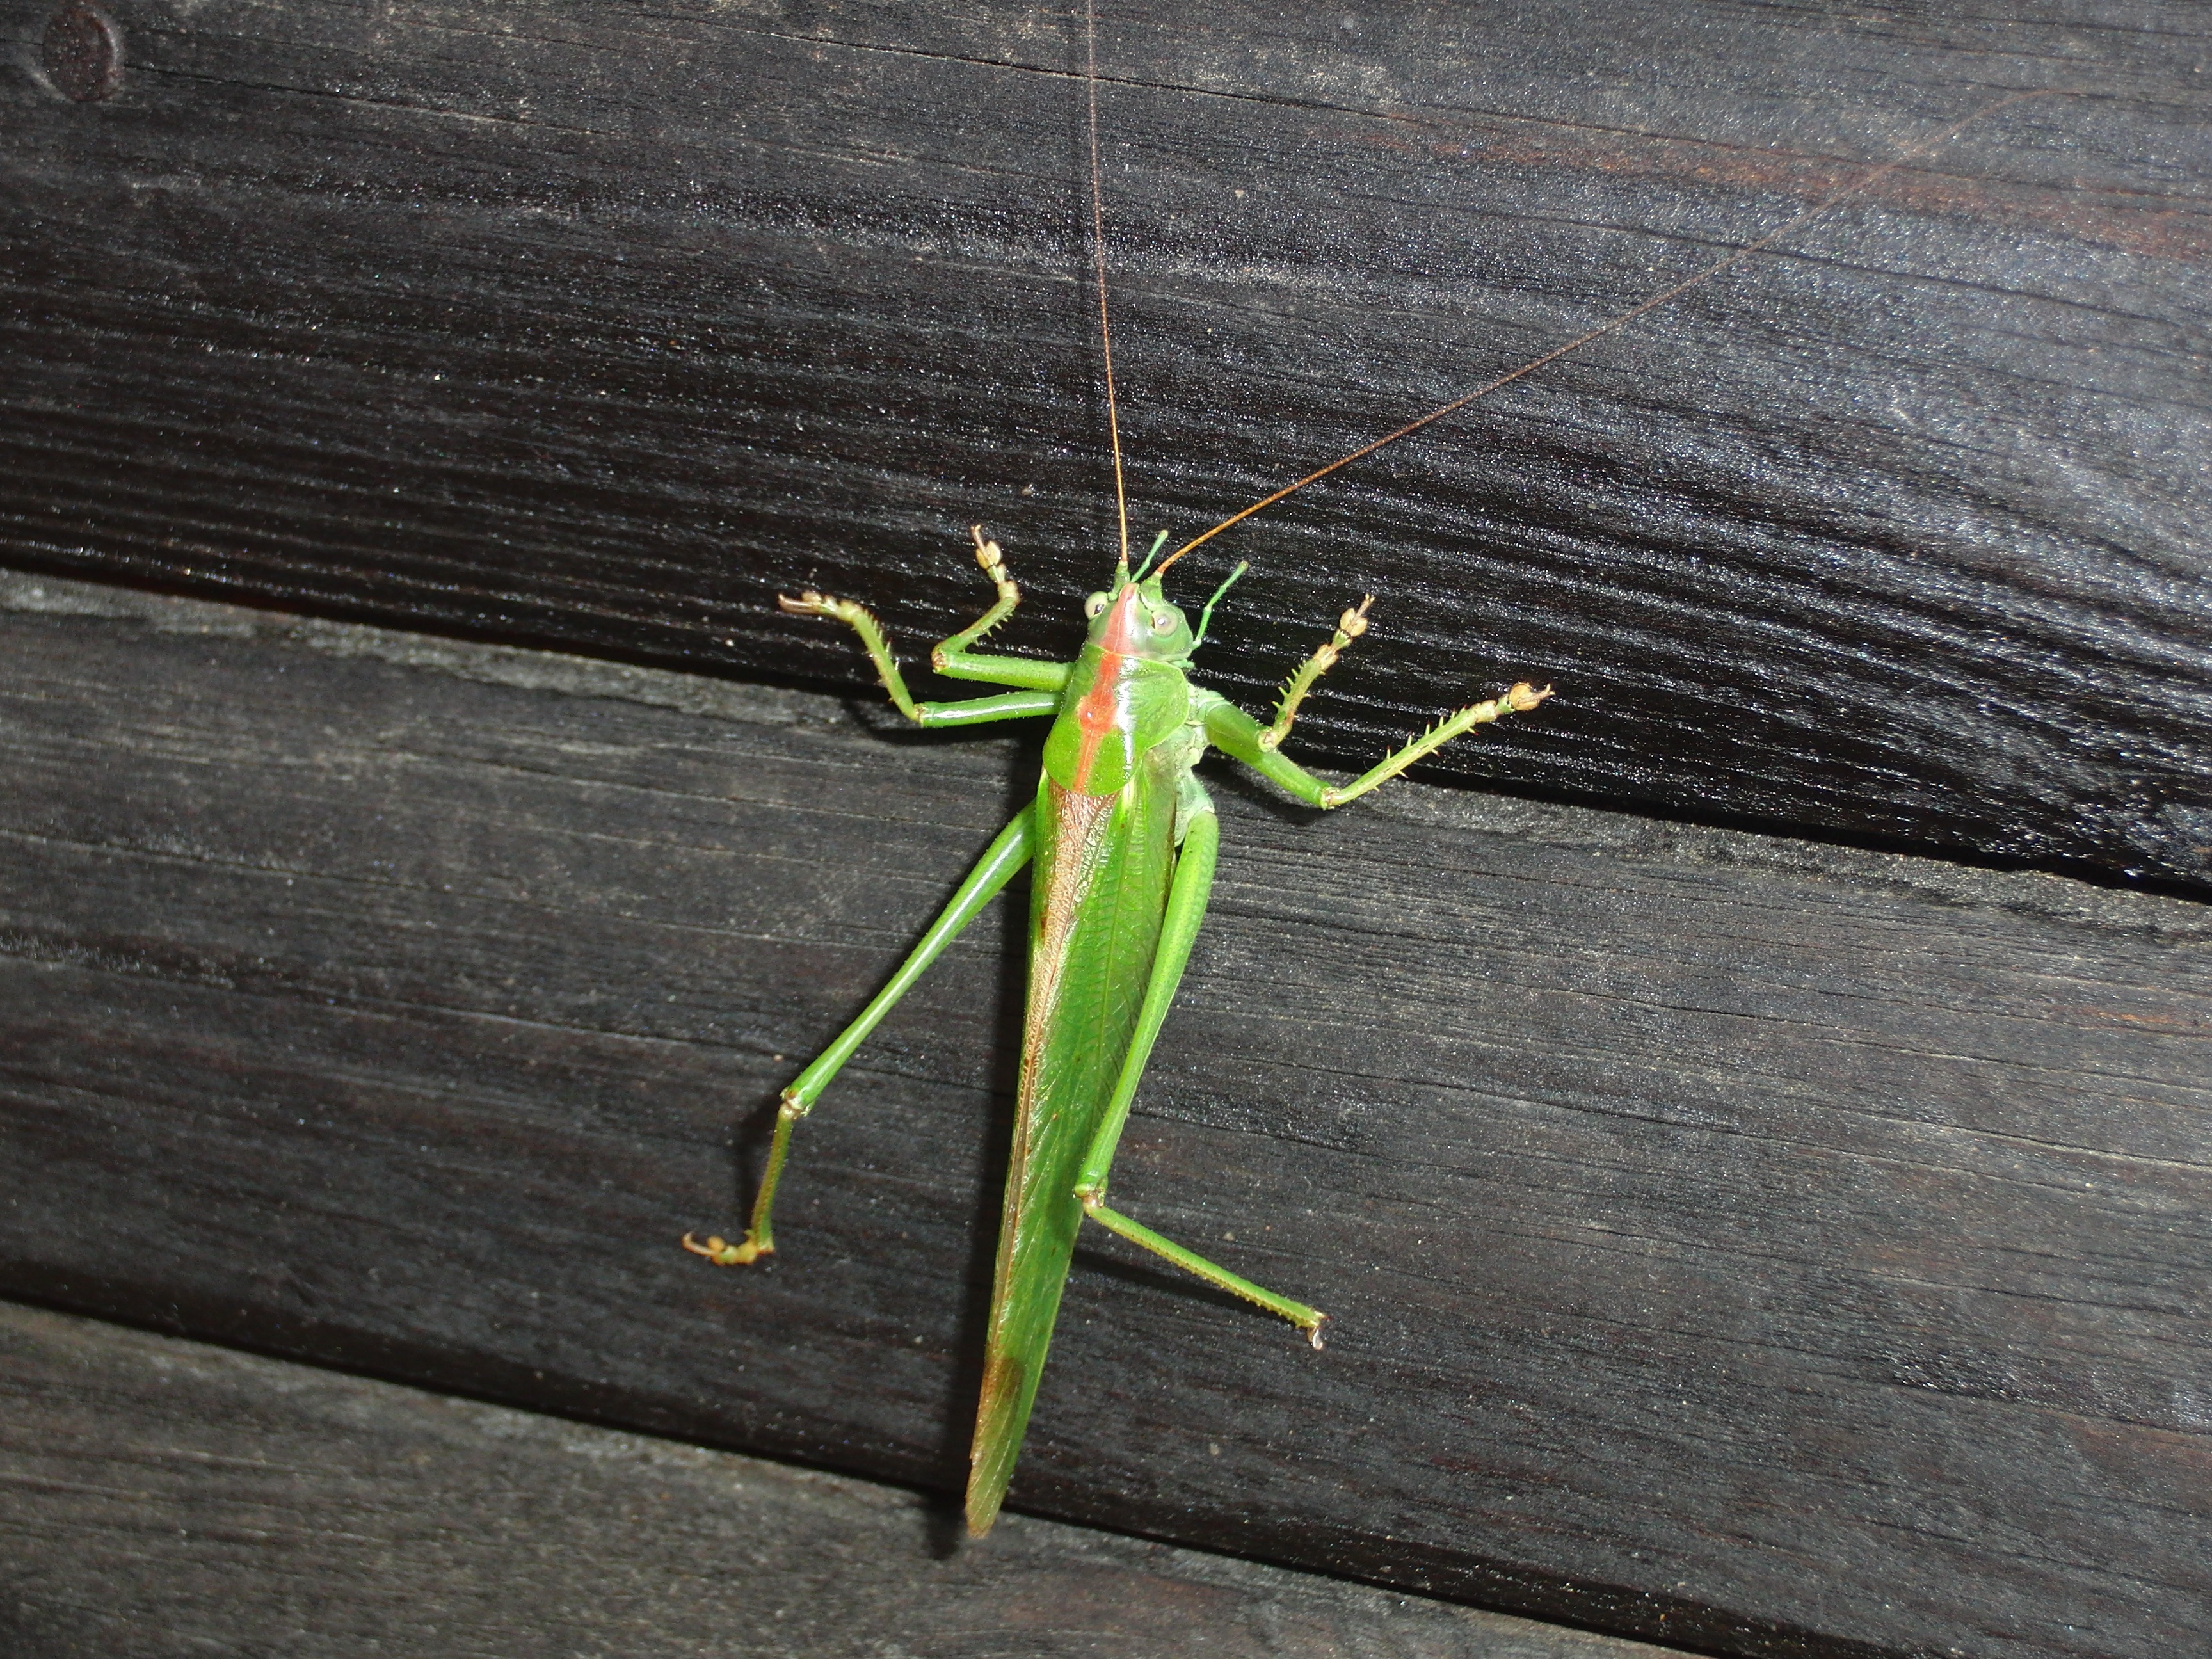
nature, wing, leaf, animal, green, insect, moth, fauna, invertebrate, animals, mantis, creature, grasshopper, viridissima, grasshoppers, macro photography, arthropod, tettigonia viridissima, plant stem